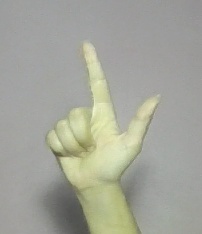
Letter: laam